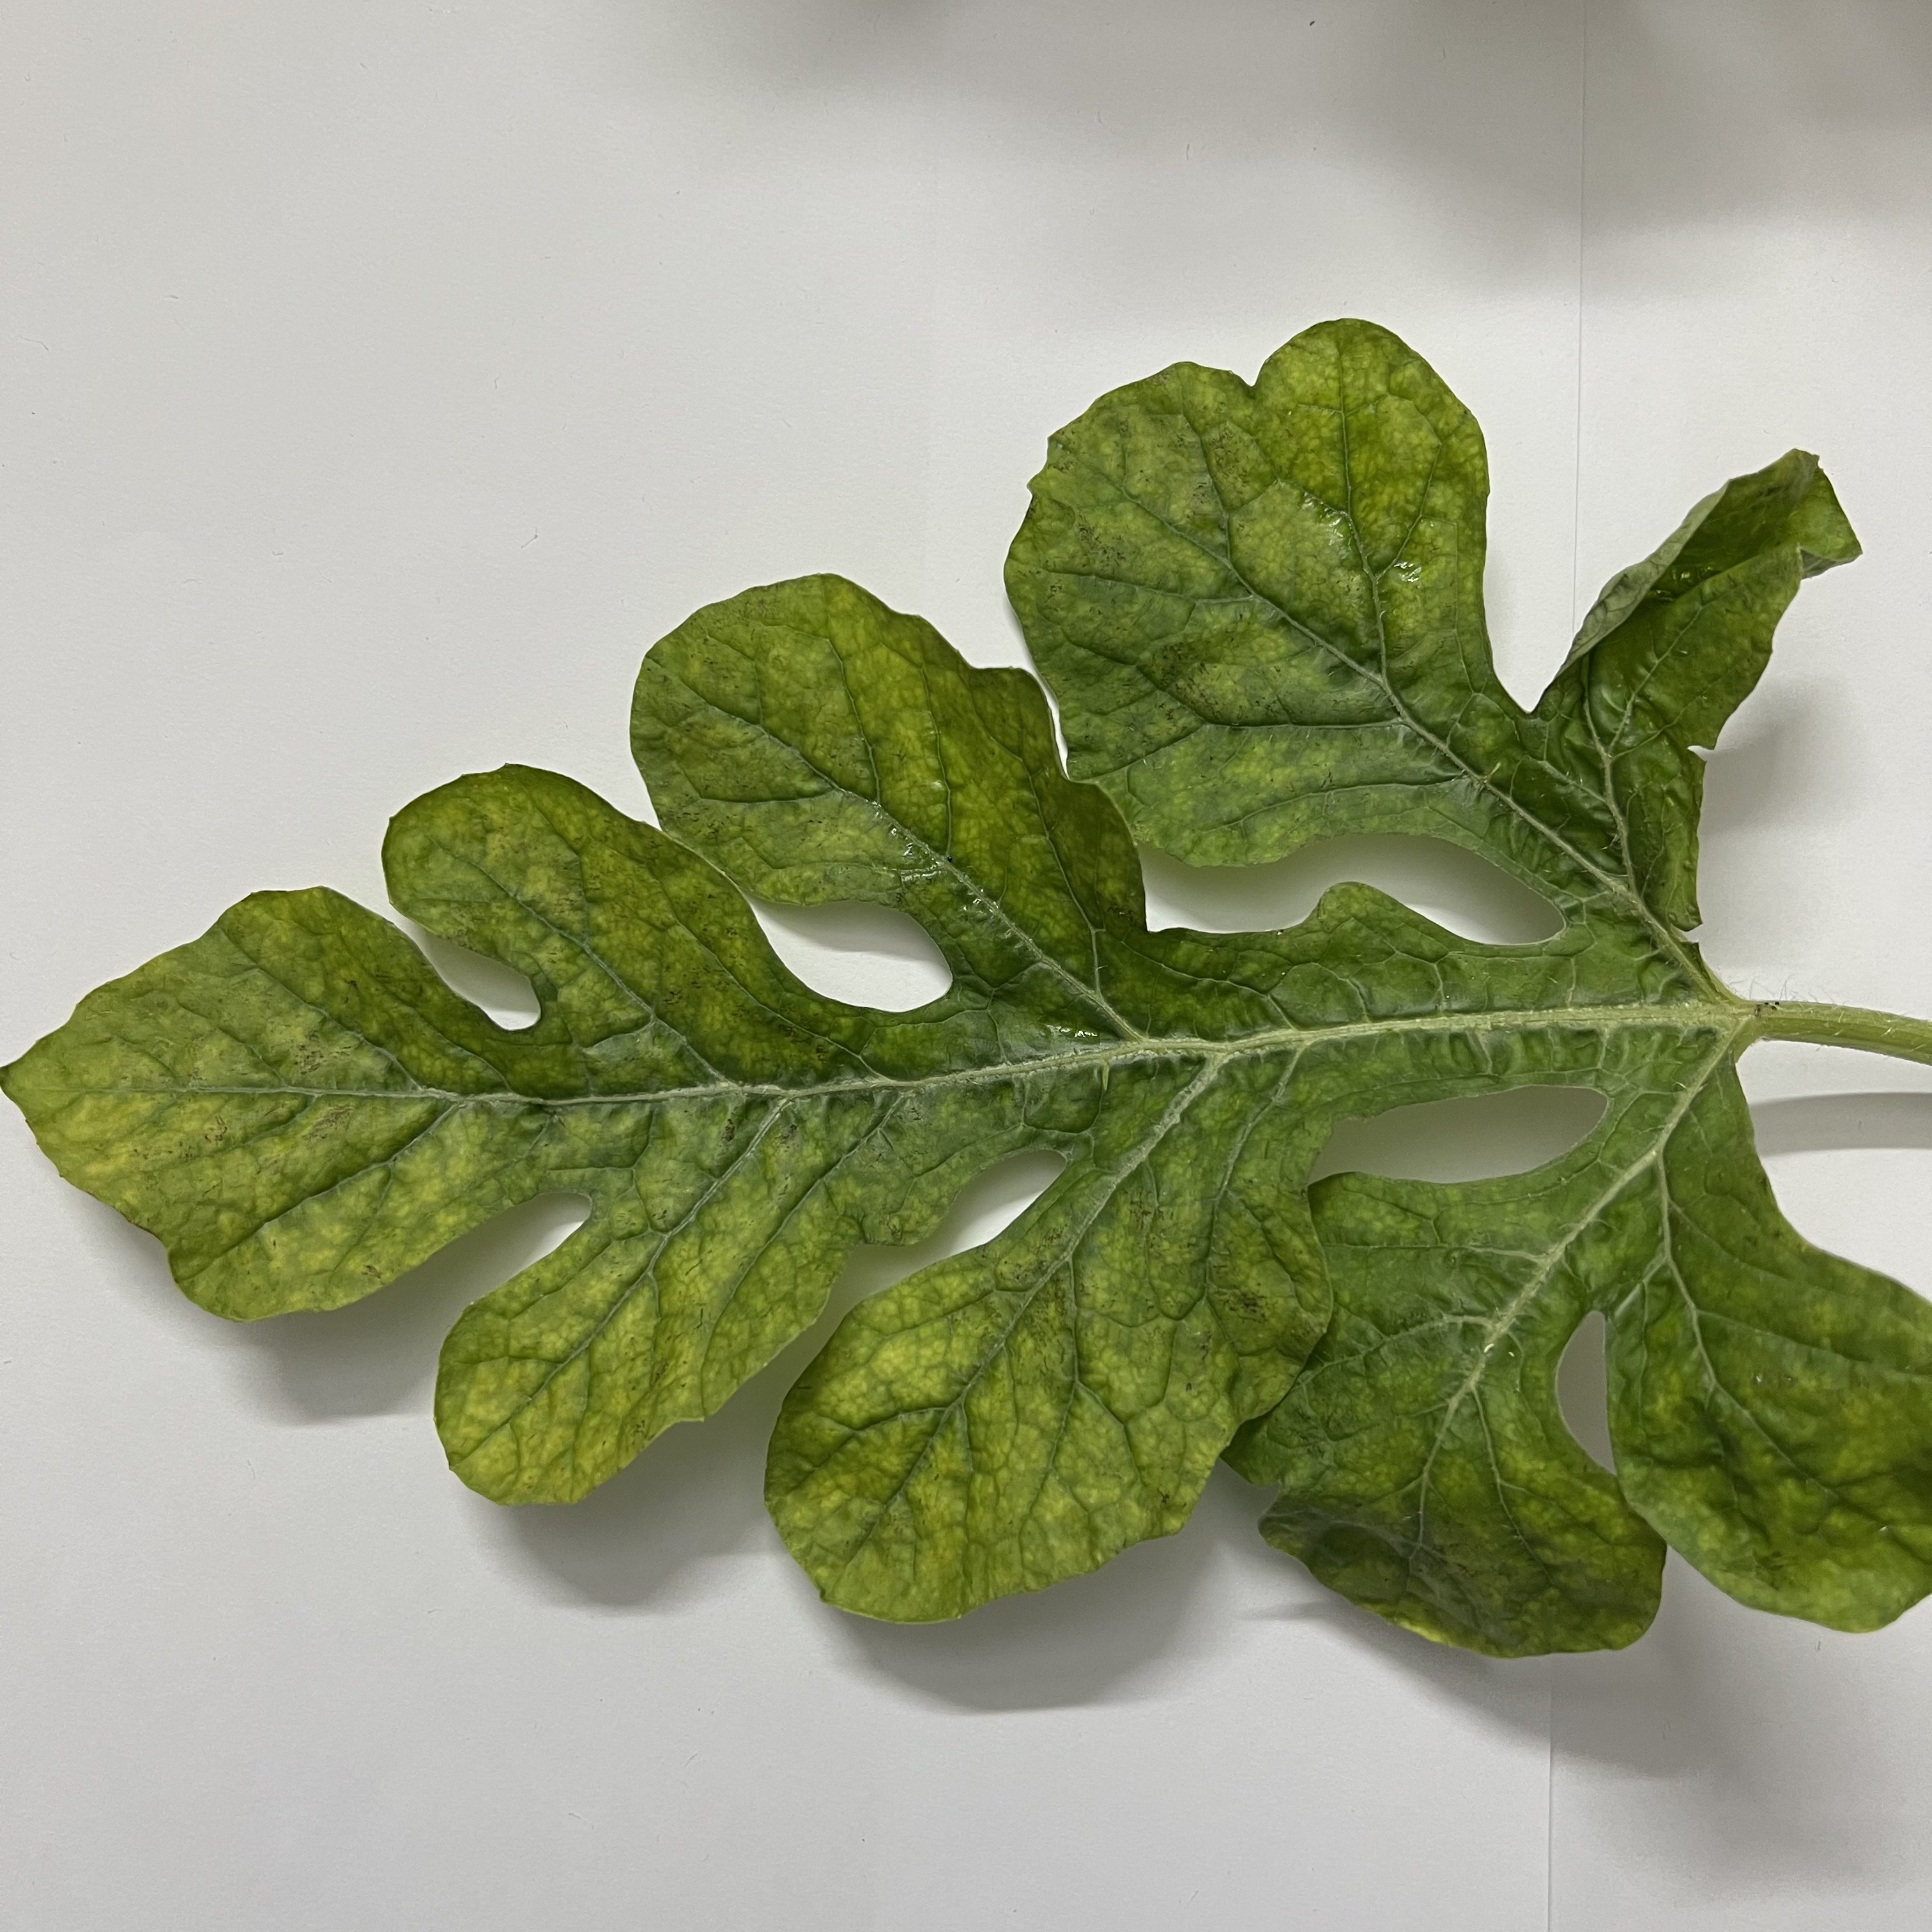
Label: Mosaic_Virus